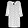
Label: Dress